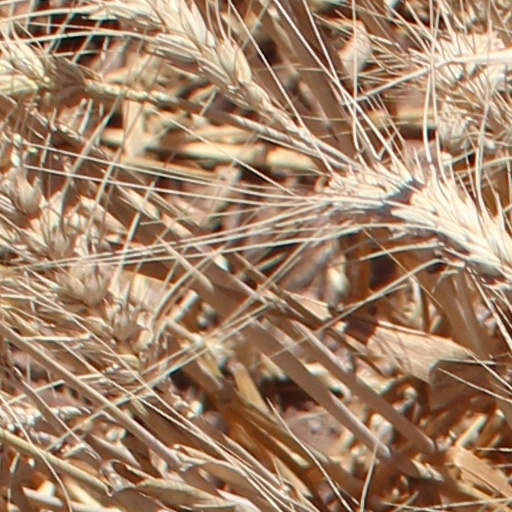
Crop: wheat